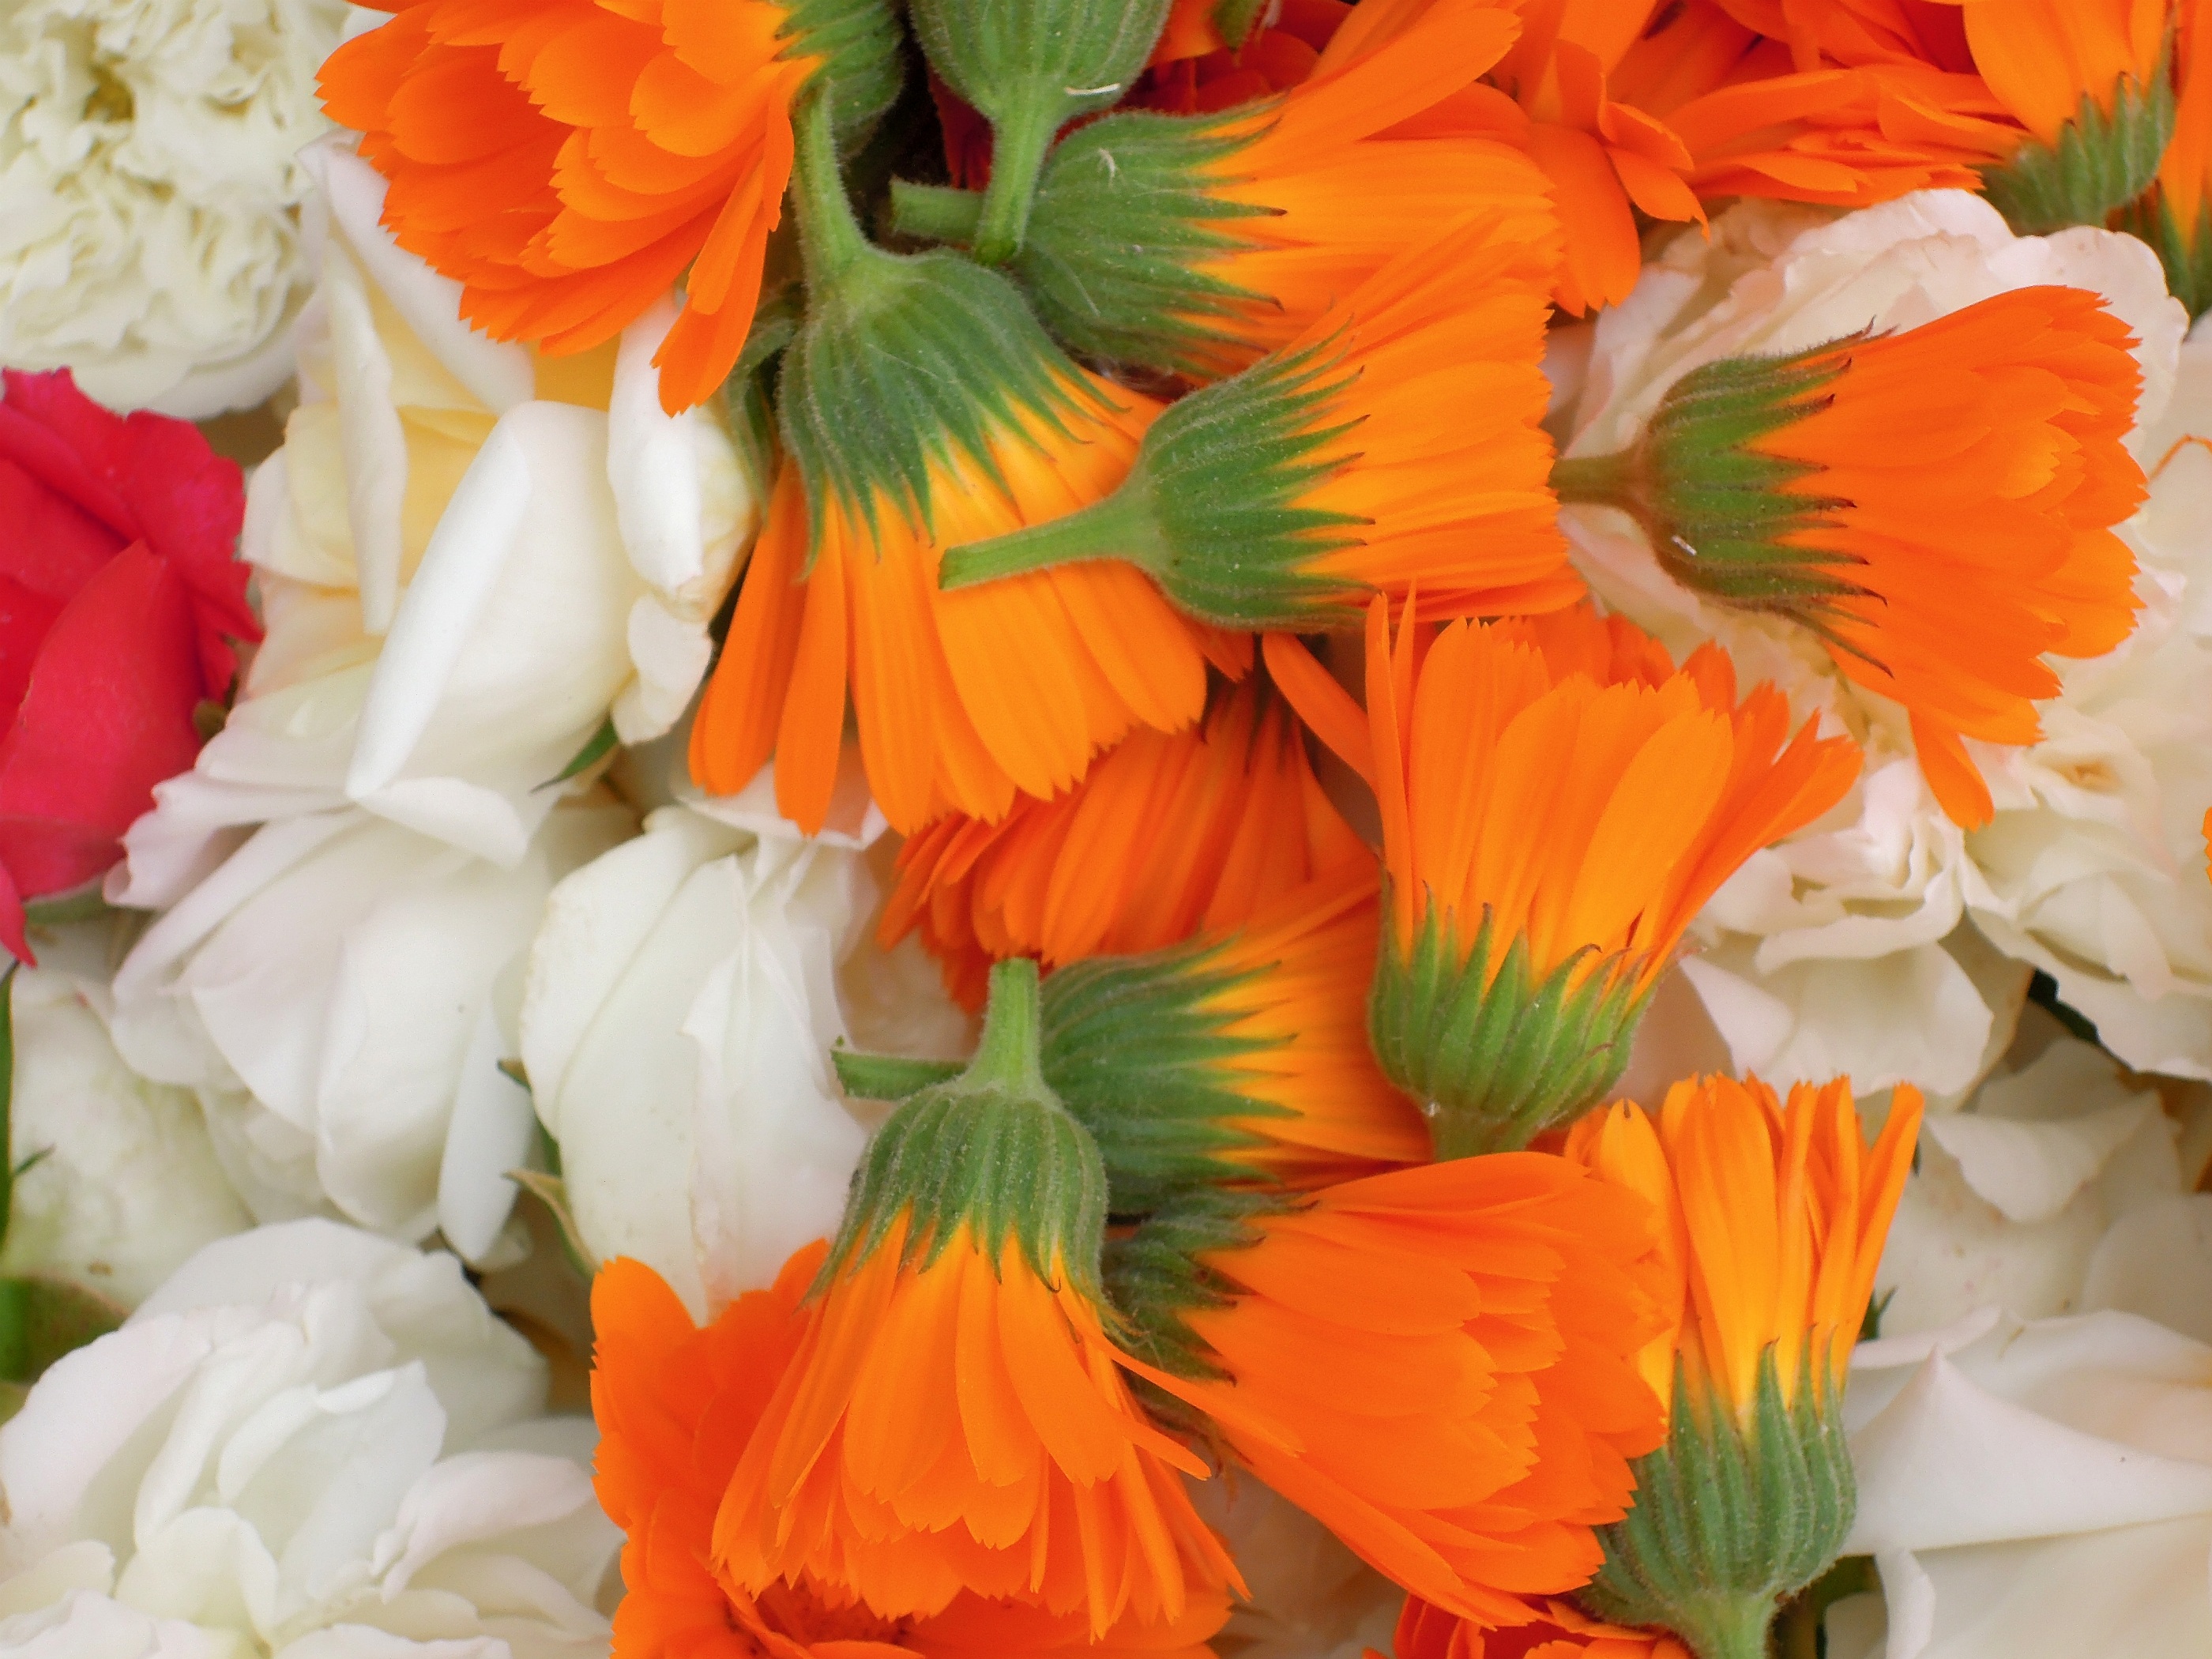
plant, flower, petal, wild, orange, spring, flora, flowers, floristry, flowering plant, calendula, spring nature, flower bouquet, cut flowers, floral design, carnations, land plant, flower arranging